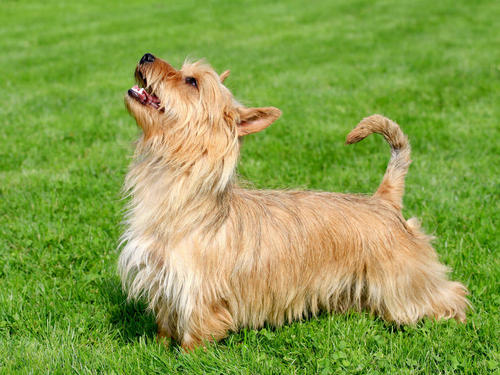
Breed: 202-n000020-Australian_terrier